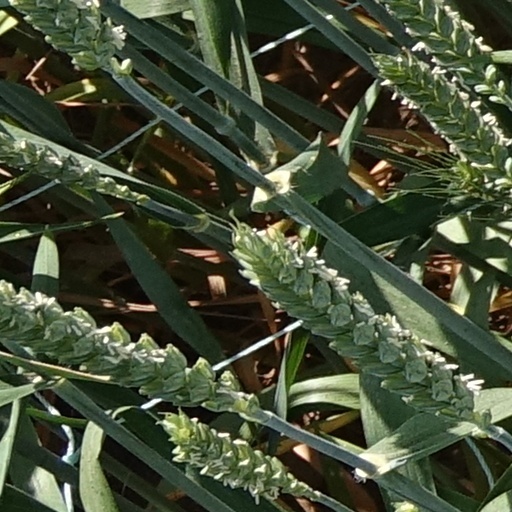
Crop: wheat